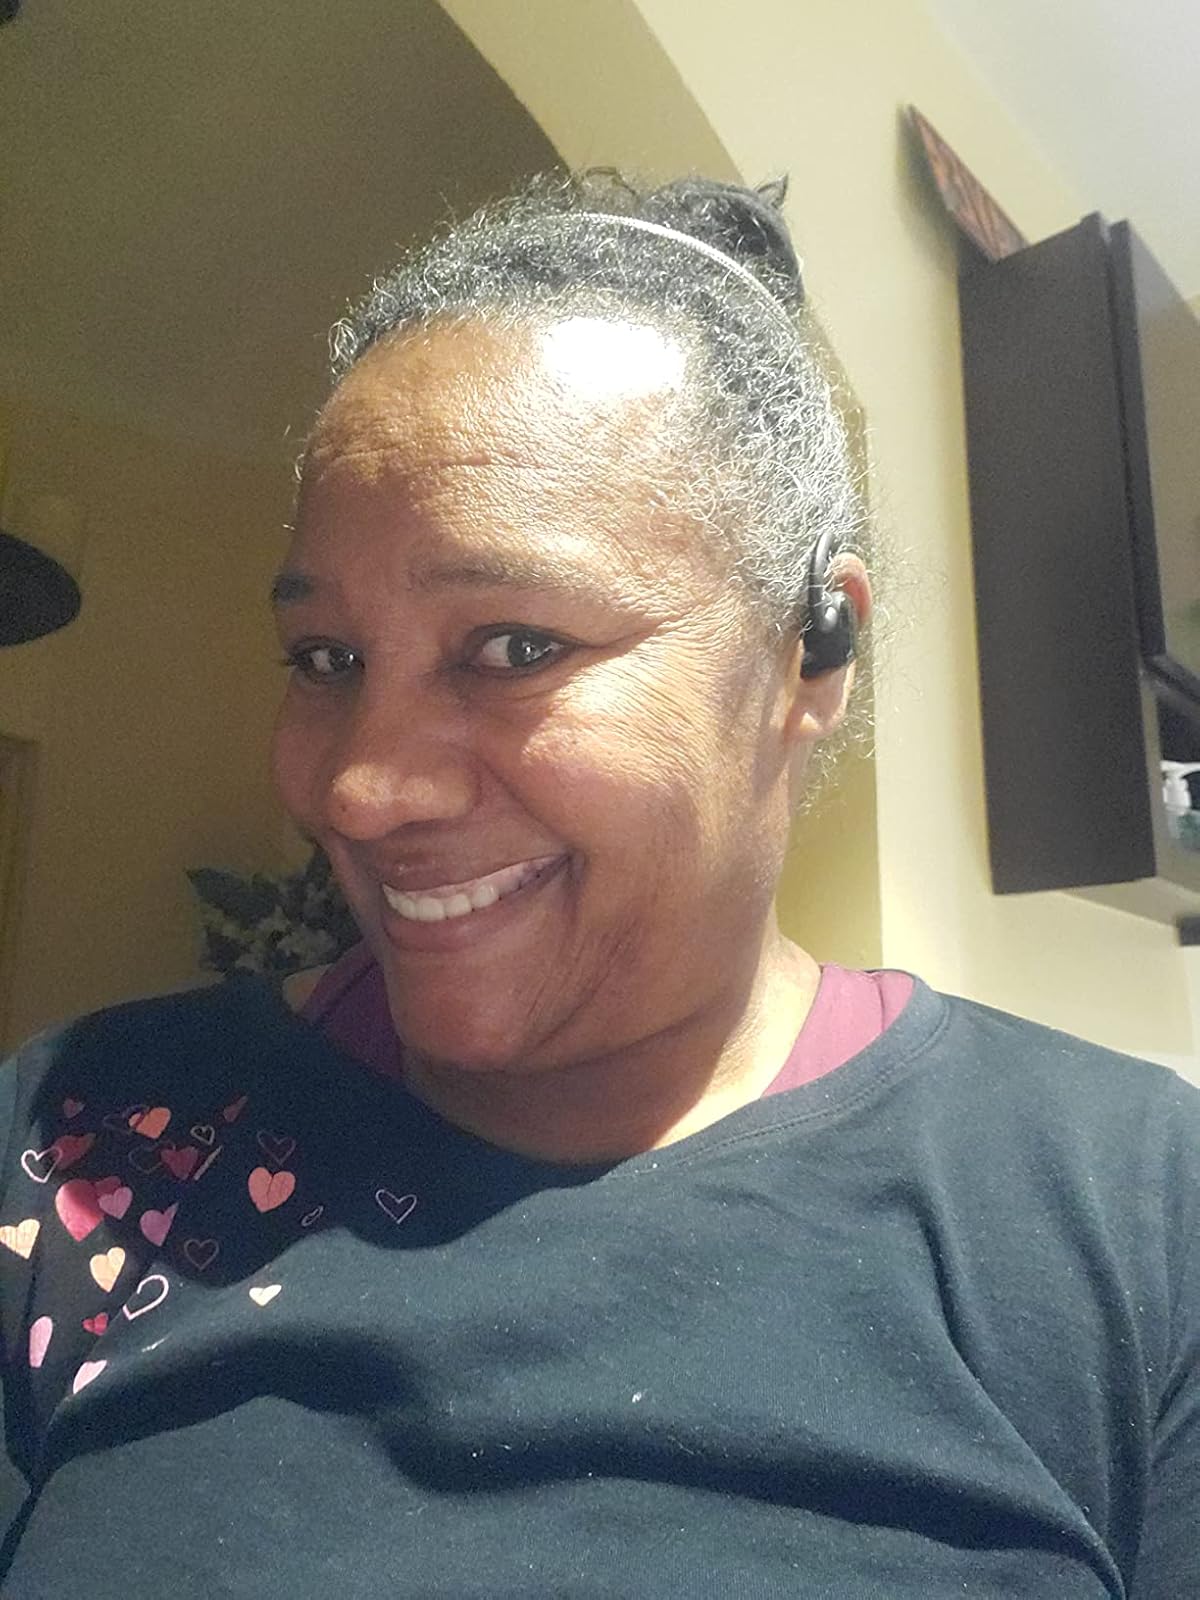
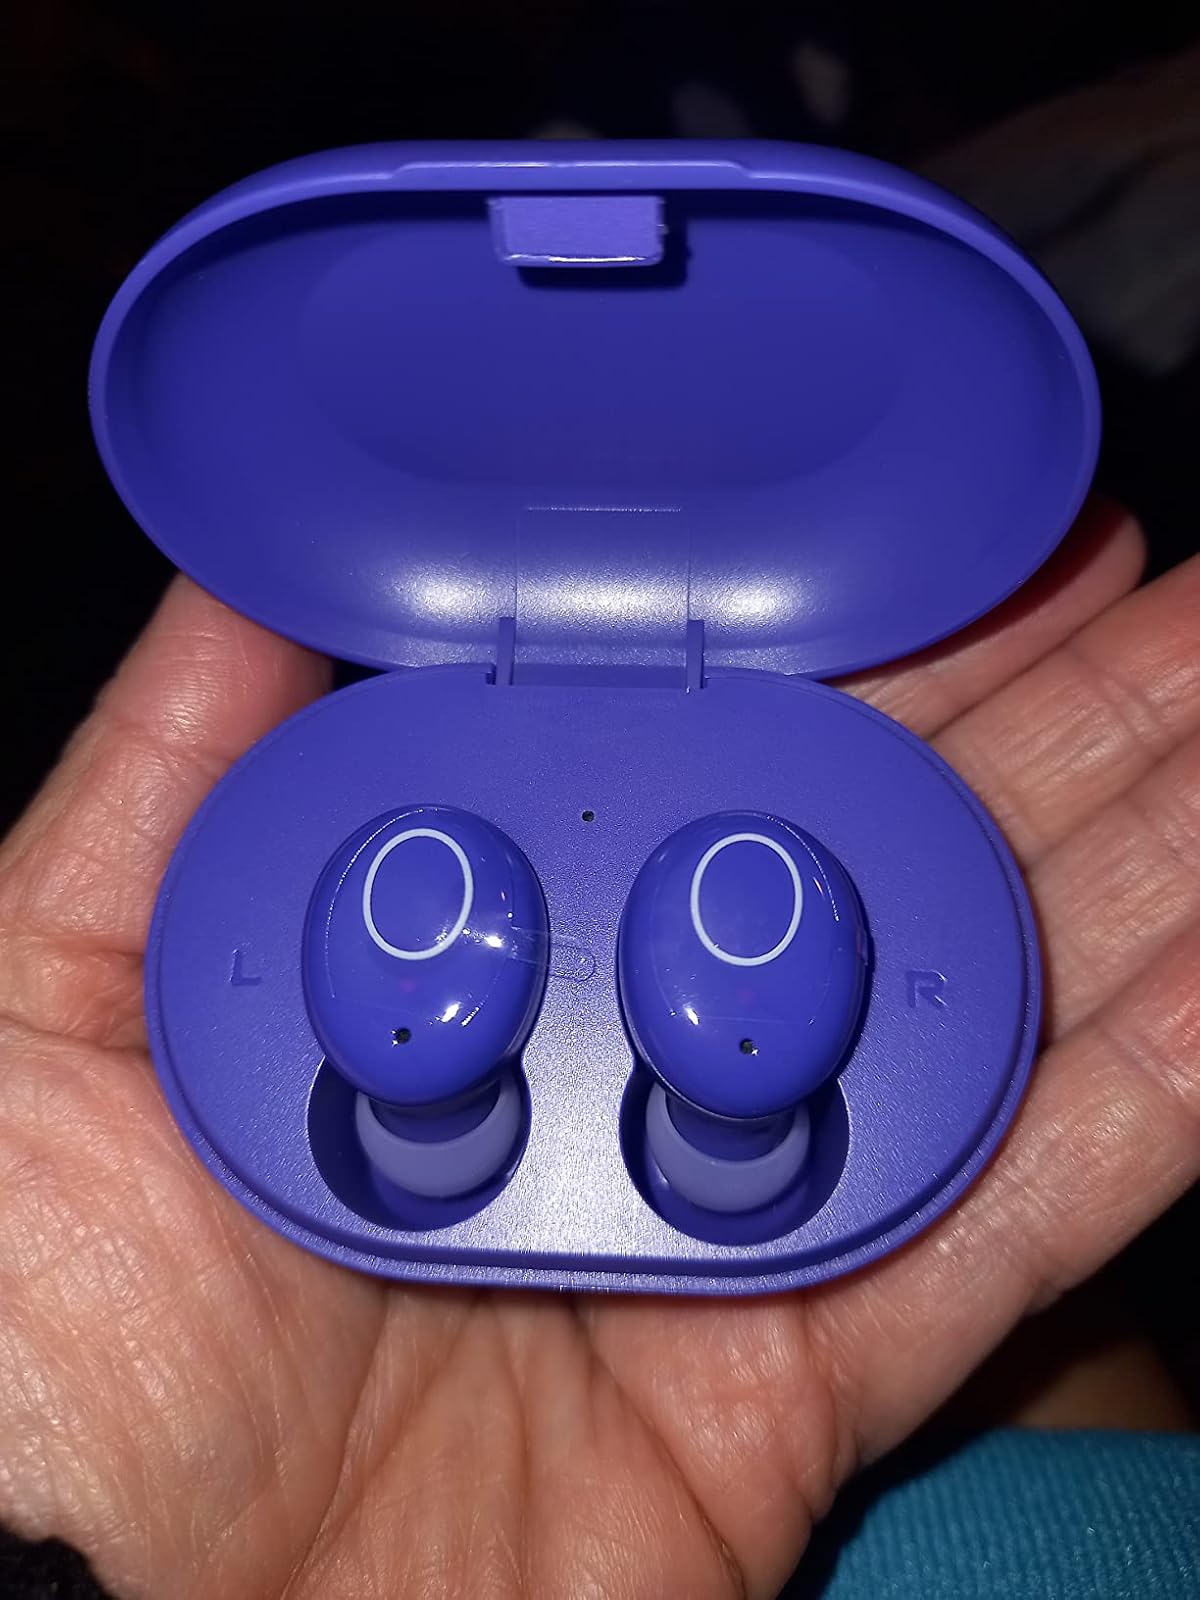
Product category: earbuds
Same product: no